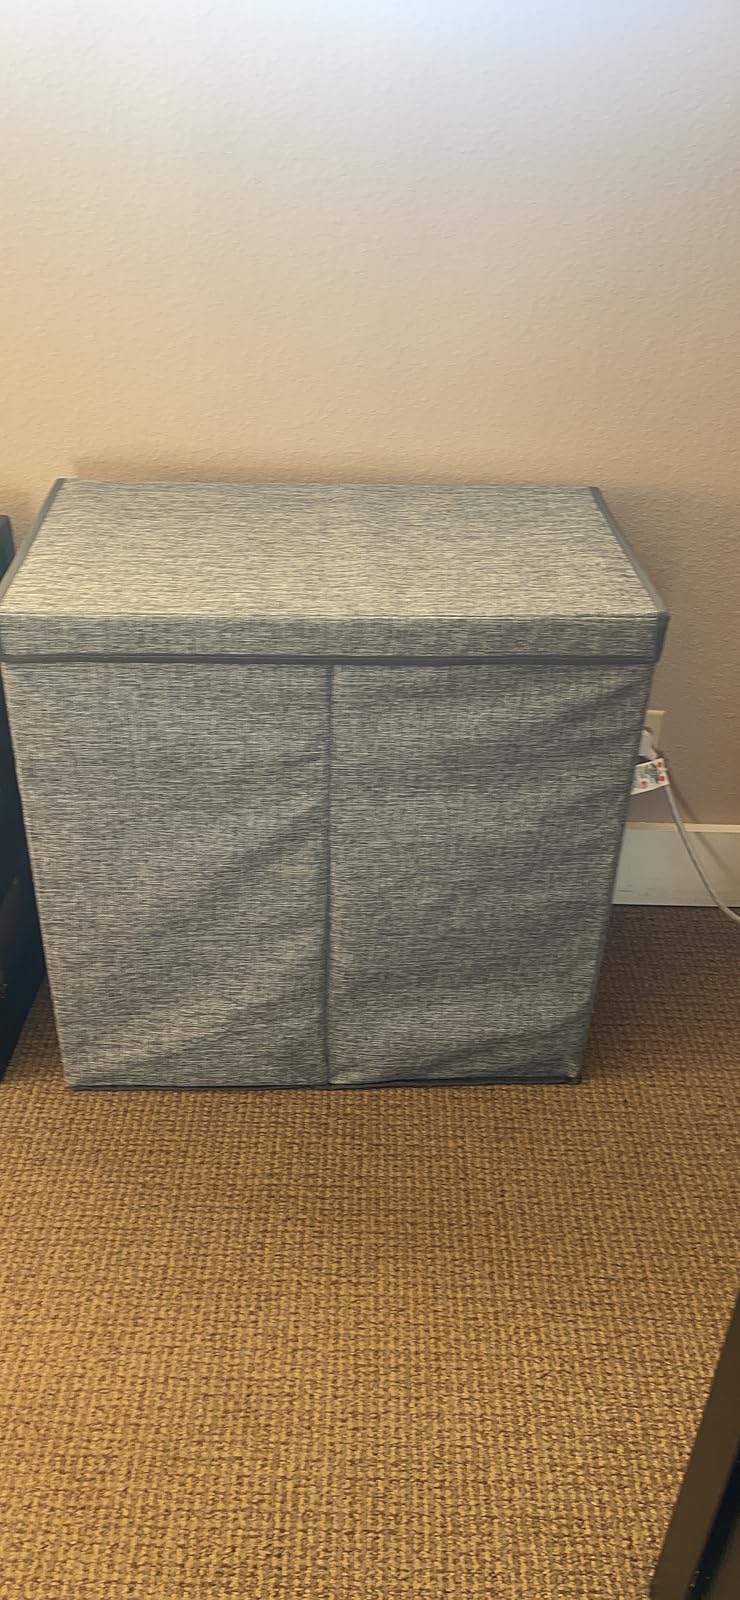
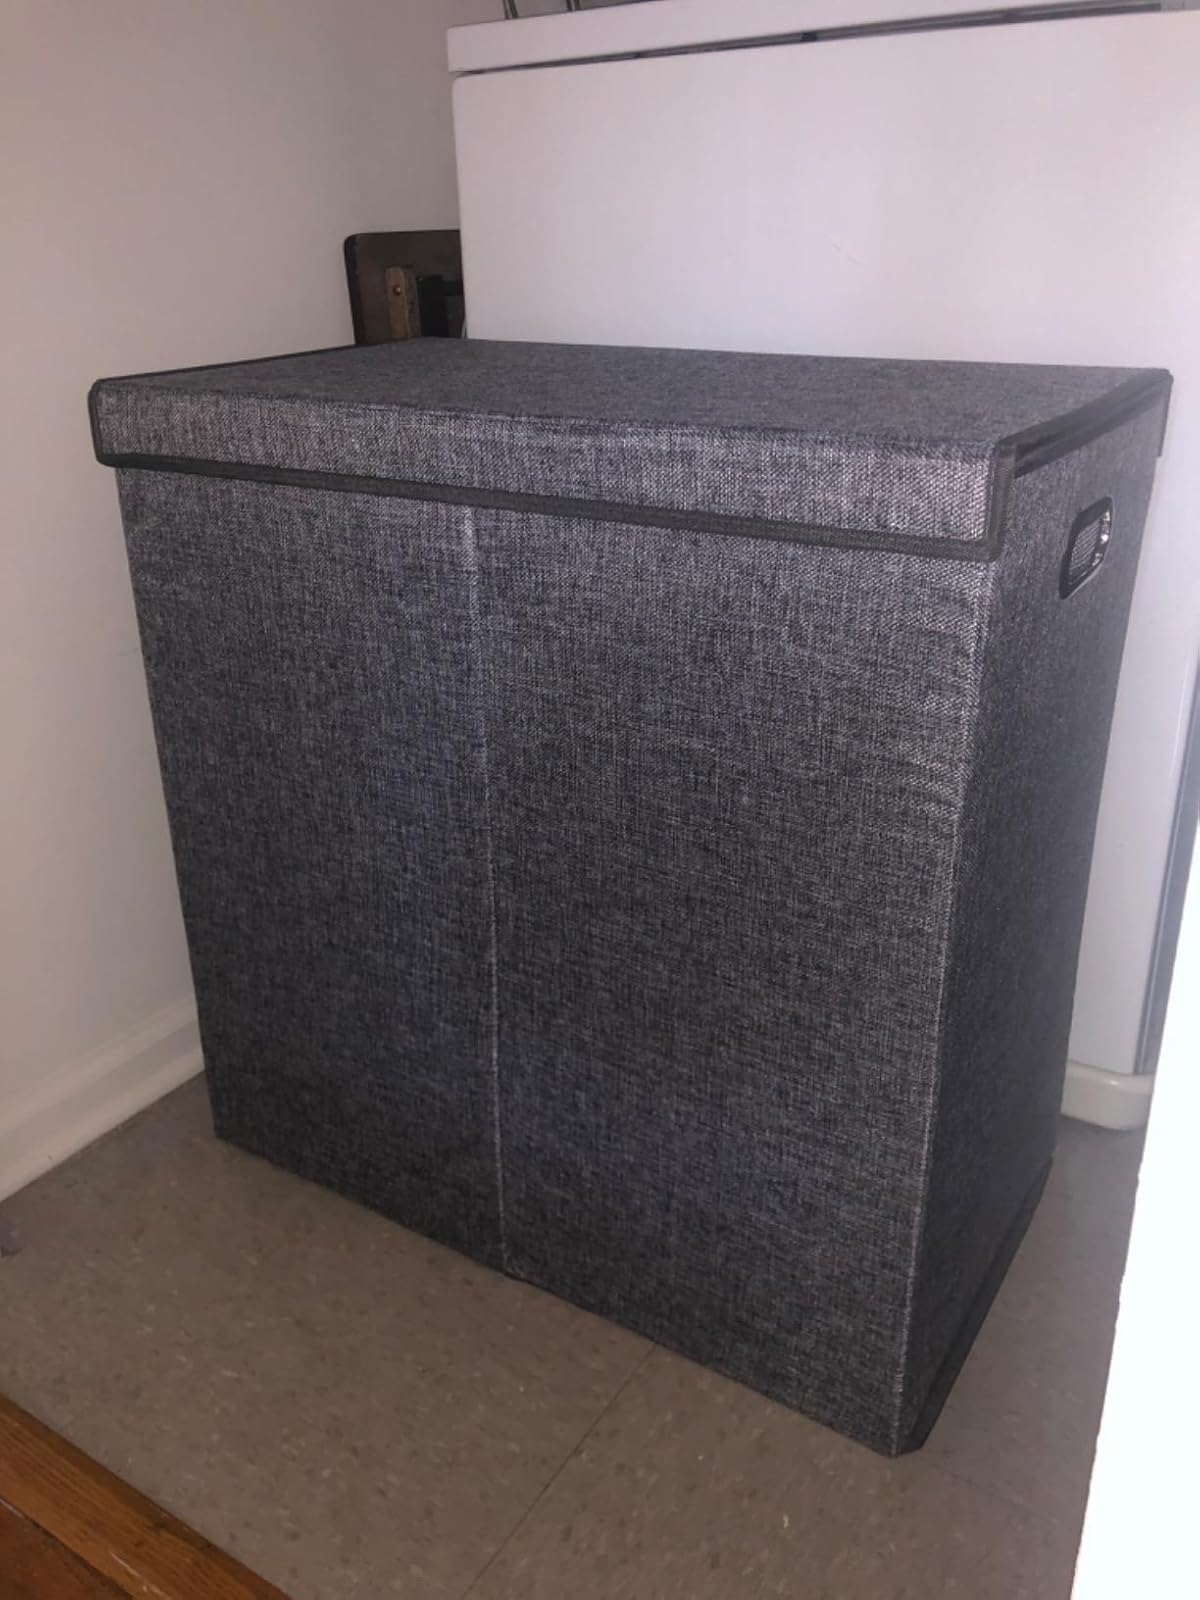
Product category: items_hamper
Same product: yes